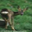
Label: deer